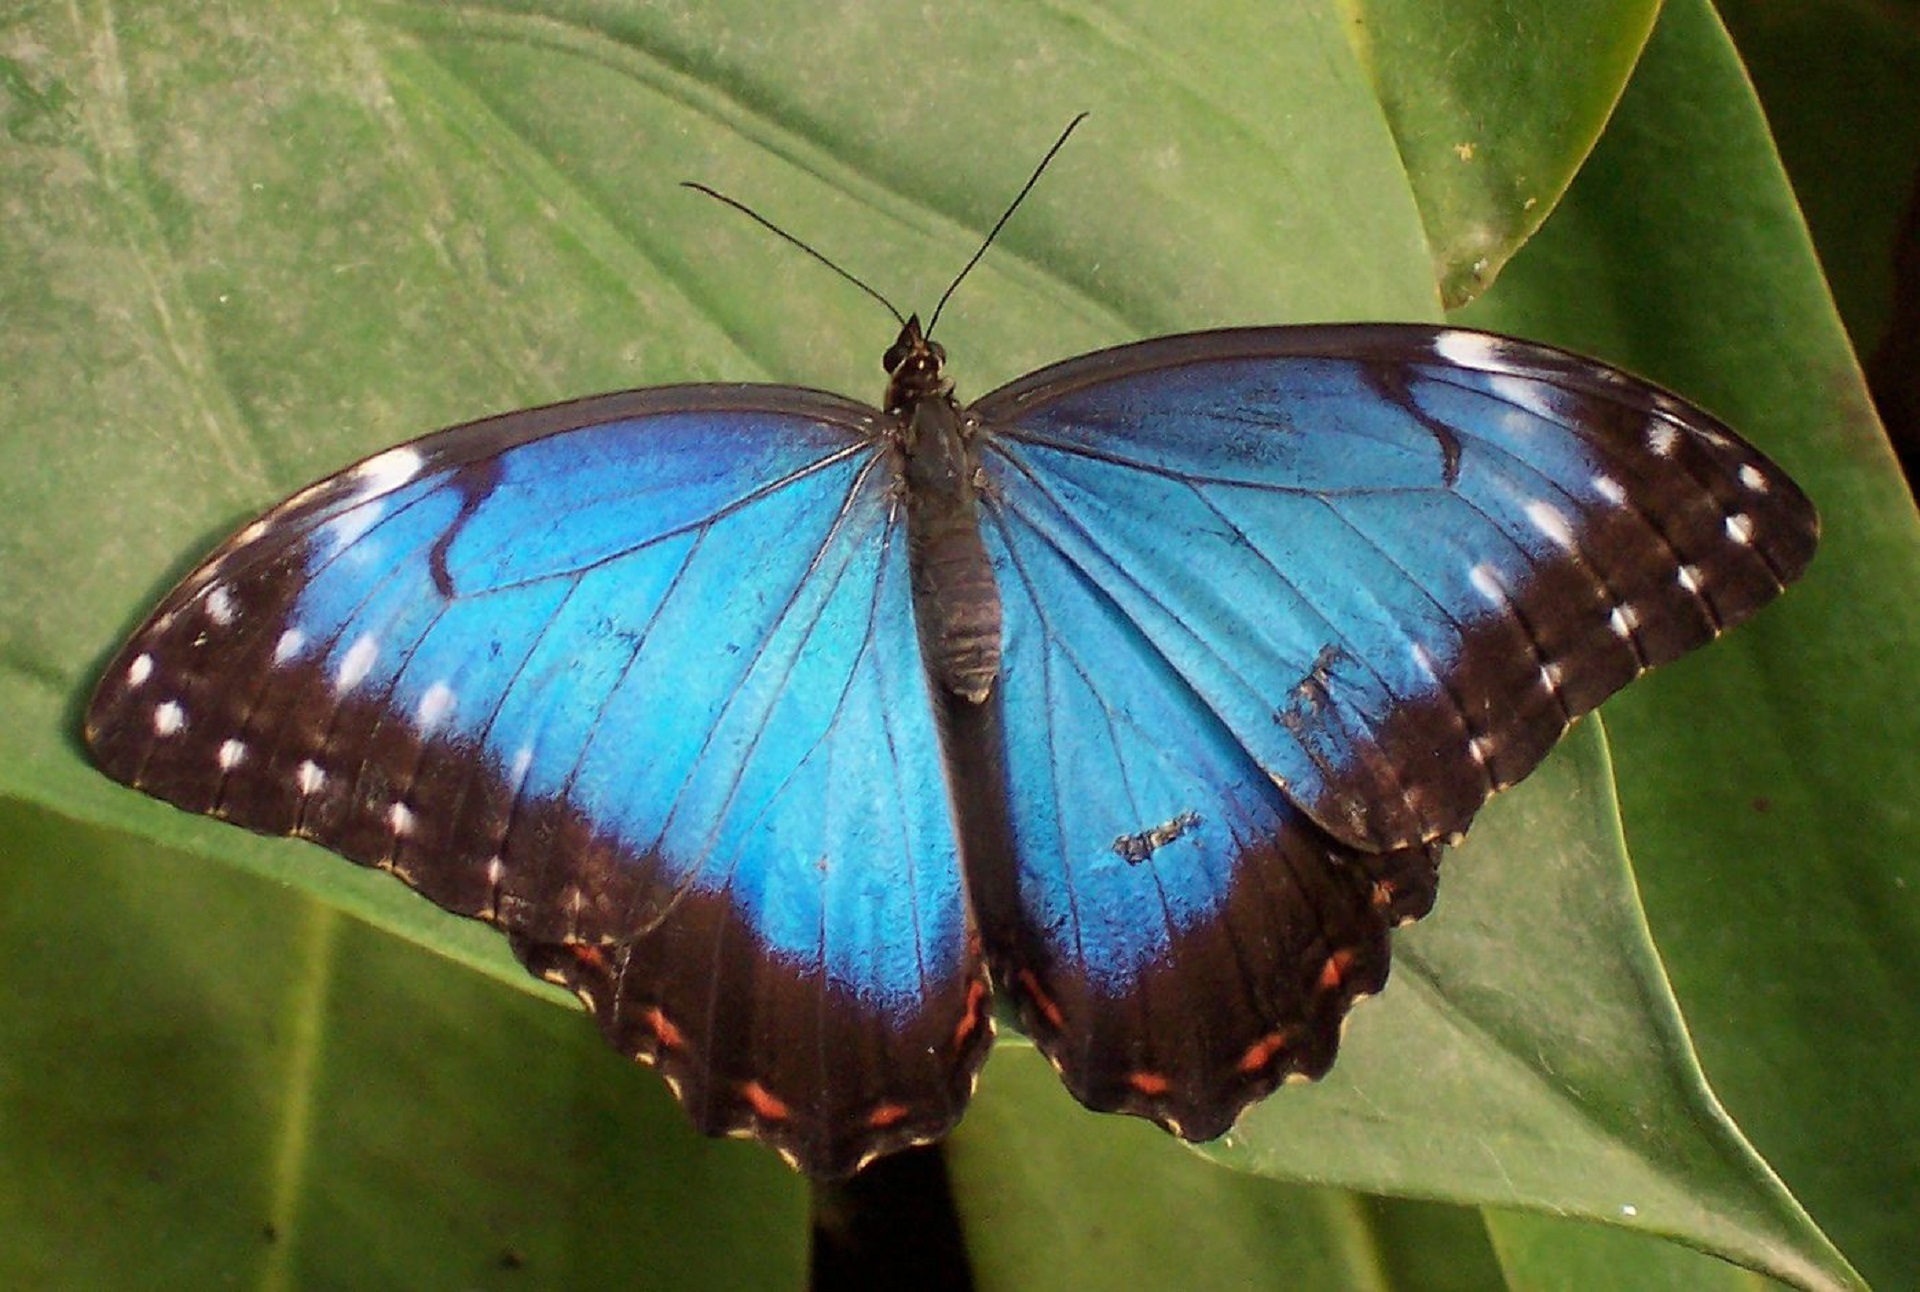
nature, wing, plant, leaf, flower, antenna, insect, macro, blue, butterfly, colorful, fauna, invertebrate, monarch butterfly, wings, macro photography, arthropod, pollinator, moths and butterflies, lycaenid, brush footed butterfly, colias, blue morpho butterfly